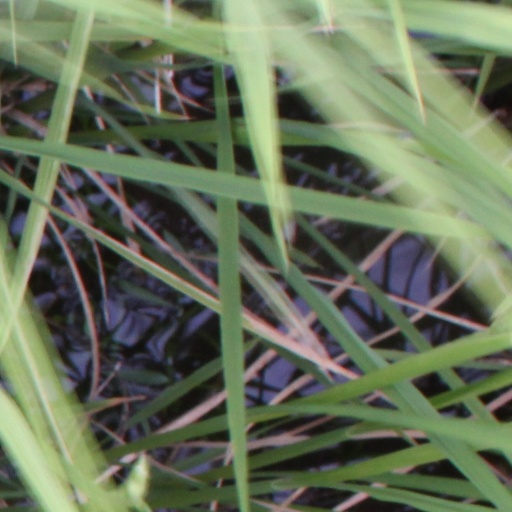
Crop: rice